Emergency vehicle lighting

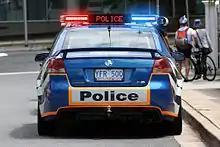
An ACT Police vehicle with red and blue lights. Also seen is an LED message board, which can display static or scrolling text.

A variety of emergency lights may be used in the interior of a vehicle, generally on the dashboard, visor area, or rear deck. Uses range from discreet or temporary lighting for unmarked vehicles and volunteer responders, to additional rear lighting on fully marked vehicles, to a ‘slick-top’ configuration not unlike a full lightbar set.